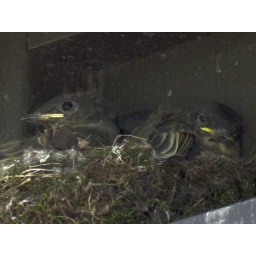
This nest of baby birds was above the sign on the outhouse.